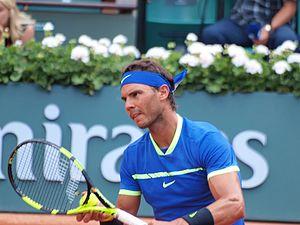
Rafael Nadal lors des Internationaux de France de Tennis au stade Roland Garros de Paris, le 2 juin 2017, durant le match contre Nikoloz Basilashvili.